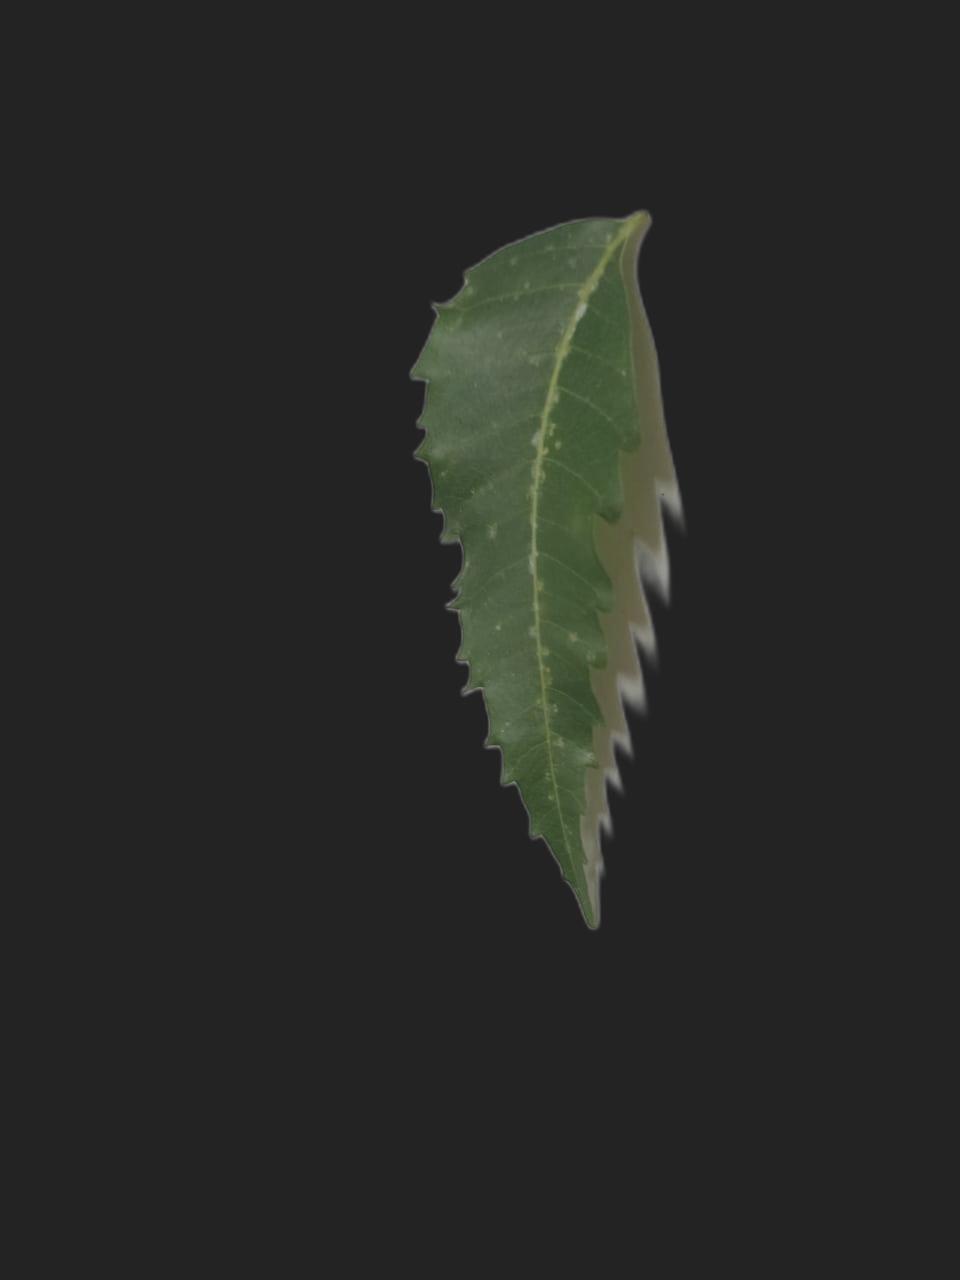
Plant: Neem